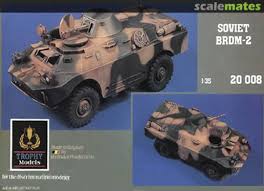
Label: BRDM